Jackie Blue

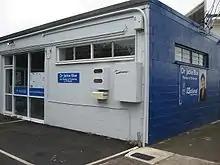
An office of Jackie Blue's near Auckland.

In 2006, Blue's Human Tissue (Organ Donation) Amendment Bill was drawn from the member's ballot. The bill passed its first reading and was sent to select committee, but was defeated at its second reading.